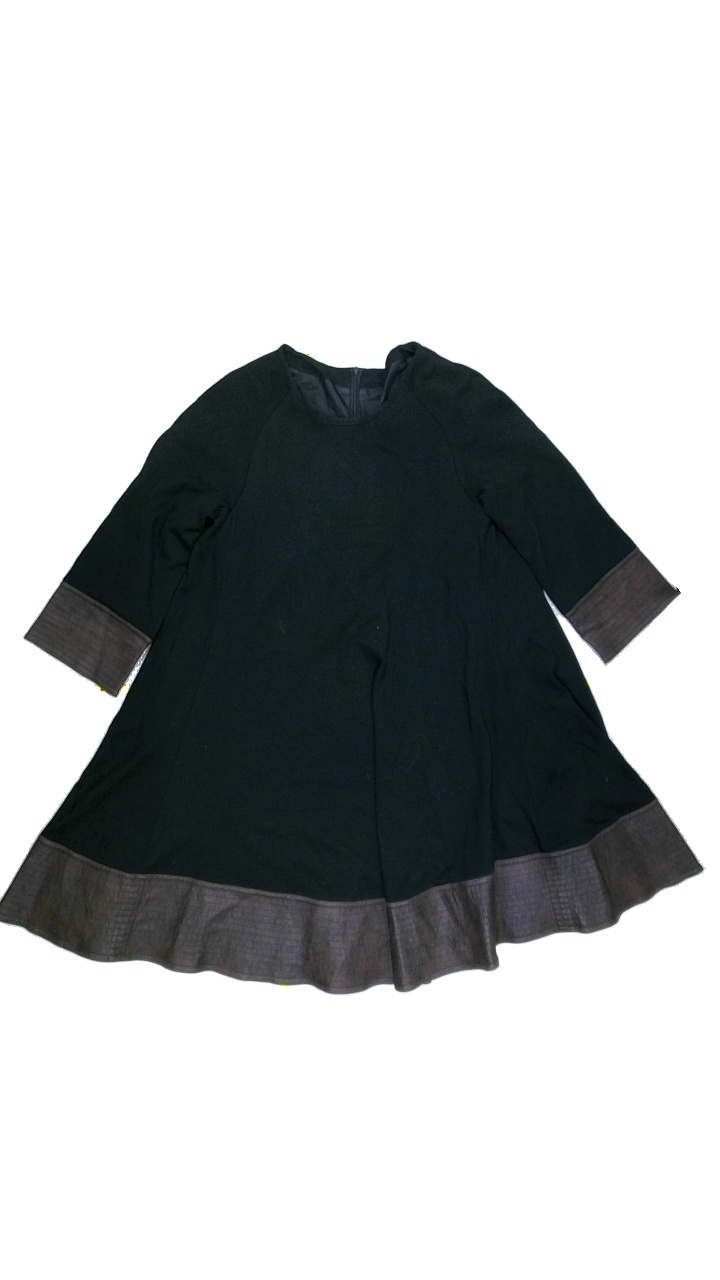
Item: Dress (Ladies)
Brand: Not Applicable
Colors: Black, Brown
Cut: Regular, C-collar
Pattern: Plain
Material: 100%wool
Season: All
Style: Leather
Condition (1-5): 2
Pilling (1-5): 4
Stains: Yes
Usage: Export
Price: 100-150